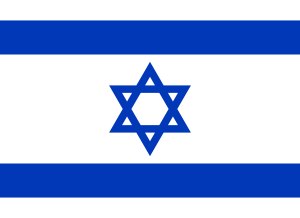
Israels flag
Israels flag. Størrelsesforholdet: 8:11
Israels flag består af en davidsstjerne og to horisontale blå striber på hvid bund. Blåfarven i flaget varierer fra marineblå til lyseblå, pga. uklar flaglovgivning. Flaget skal symbolisere en davidstjerne på et jødisk bedesjal.